Sanne Vloet

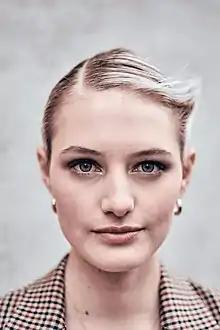
Vloet in 2019

Vloet started her international career in Paris before moving to New York City and walked for Oscar de la Renta, Rodarte, Jason Wu, Tom Ford, Dolce & Gabbana, Bottega Veneta, Marchesa and Ralph Lauren. Vloet walked in the 2015–2017 Victoria's Secret Fashion Shows in New York City, Paris, and Shanghai respectively.